Saro Windhover

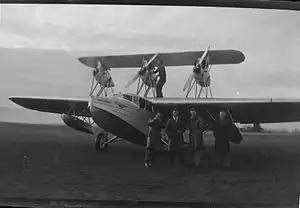
Saunders-Roe Windhover VH-UPB at Launceston, Tasmania

The Saro A.21 Windhover was a British amphibious aircraft from the period between World War I and World War II, constructed by Saunders-Roe, or "Saro". It was originally advertised as the A.19 Thermopylae after the famous clipper ship, being an enlarged version of the Saro Cutty Sark.